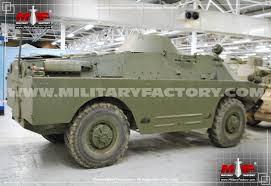
Label: BRDM